Jayson Blair (actor)

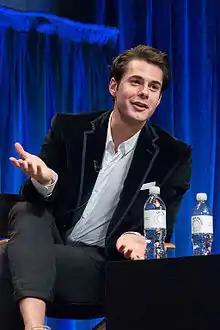
Blair at the PaleyFest 2013 panel for "The New Normal"

Jayson Blair (born 1983 or 1984) is an American actor. He has appeared in many films and television series, including being a cast member of the sitcoms "The Hard Times of RJ Berger" (2010–2011) and "The New Normal" (2012–2013).